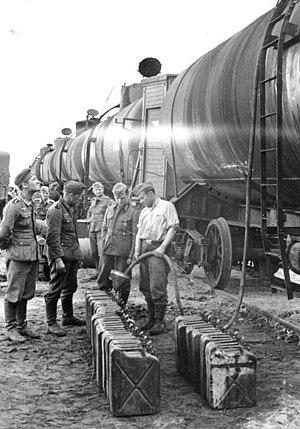
Après la prise de pouvoir des nazis en Allemagne en 1933, les relations économiques entre l'Union soviétique et l'Allemagne nazie se détériorèrent rapidement et le commerce se réduisit. Après ces années de tension et de rivalité, l'Allemagne nazie et l'Union soviétique commencèrent à améliorer leurs relations en 1939. En août, les deux pays accrurent leurs relations économiques en signant un accord commercial permettant à l'URSS de transférer des minerais et des produits alimentaires en échange d'armes, de technologies militaires et de machines-outils. Cet accord accompagnait le Pacte germano-soviétique, qui comprenait des protocoles secrets visant à partager l'Europe orientale en sphères d'influence.